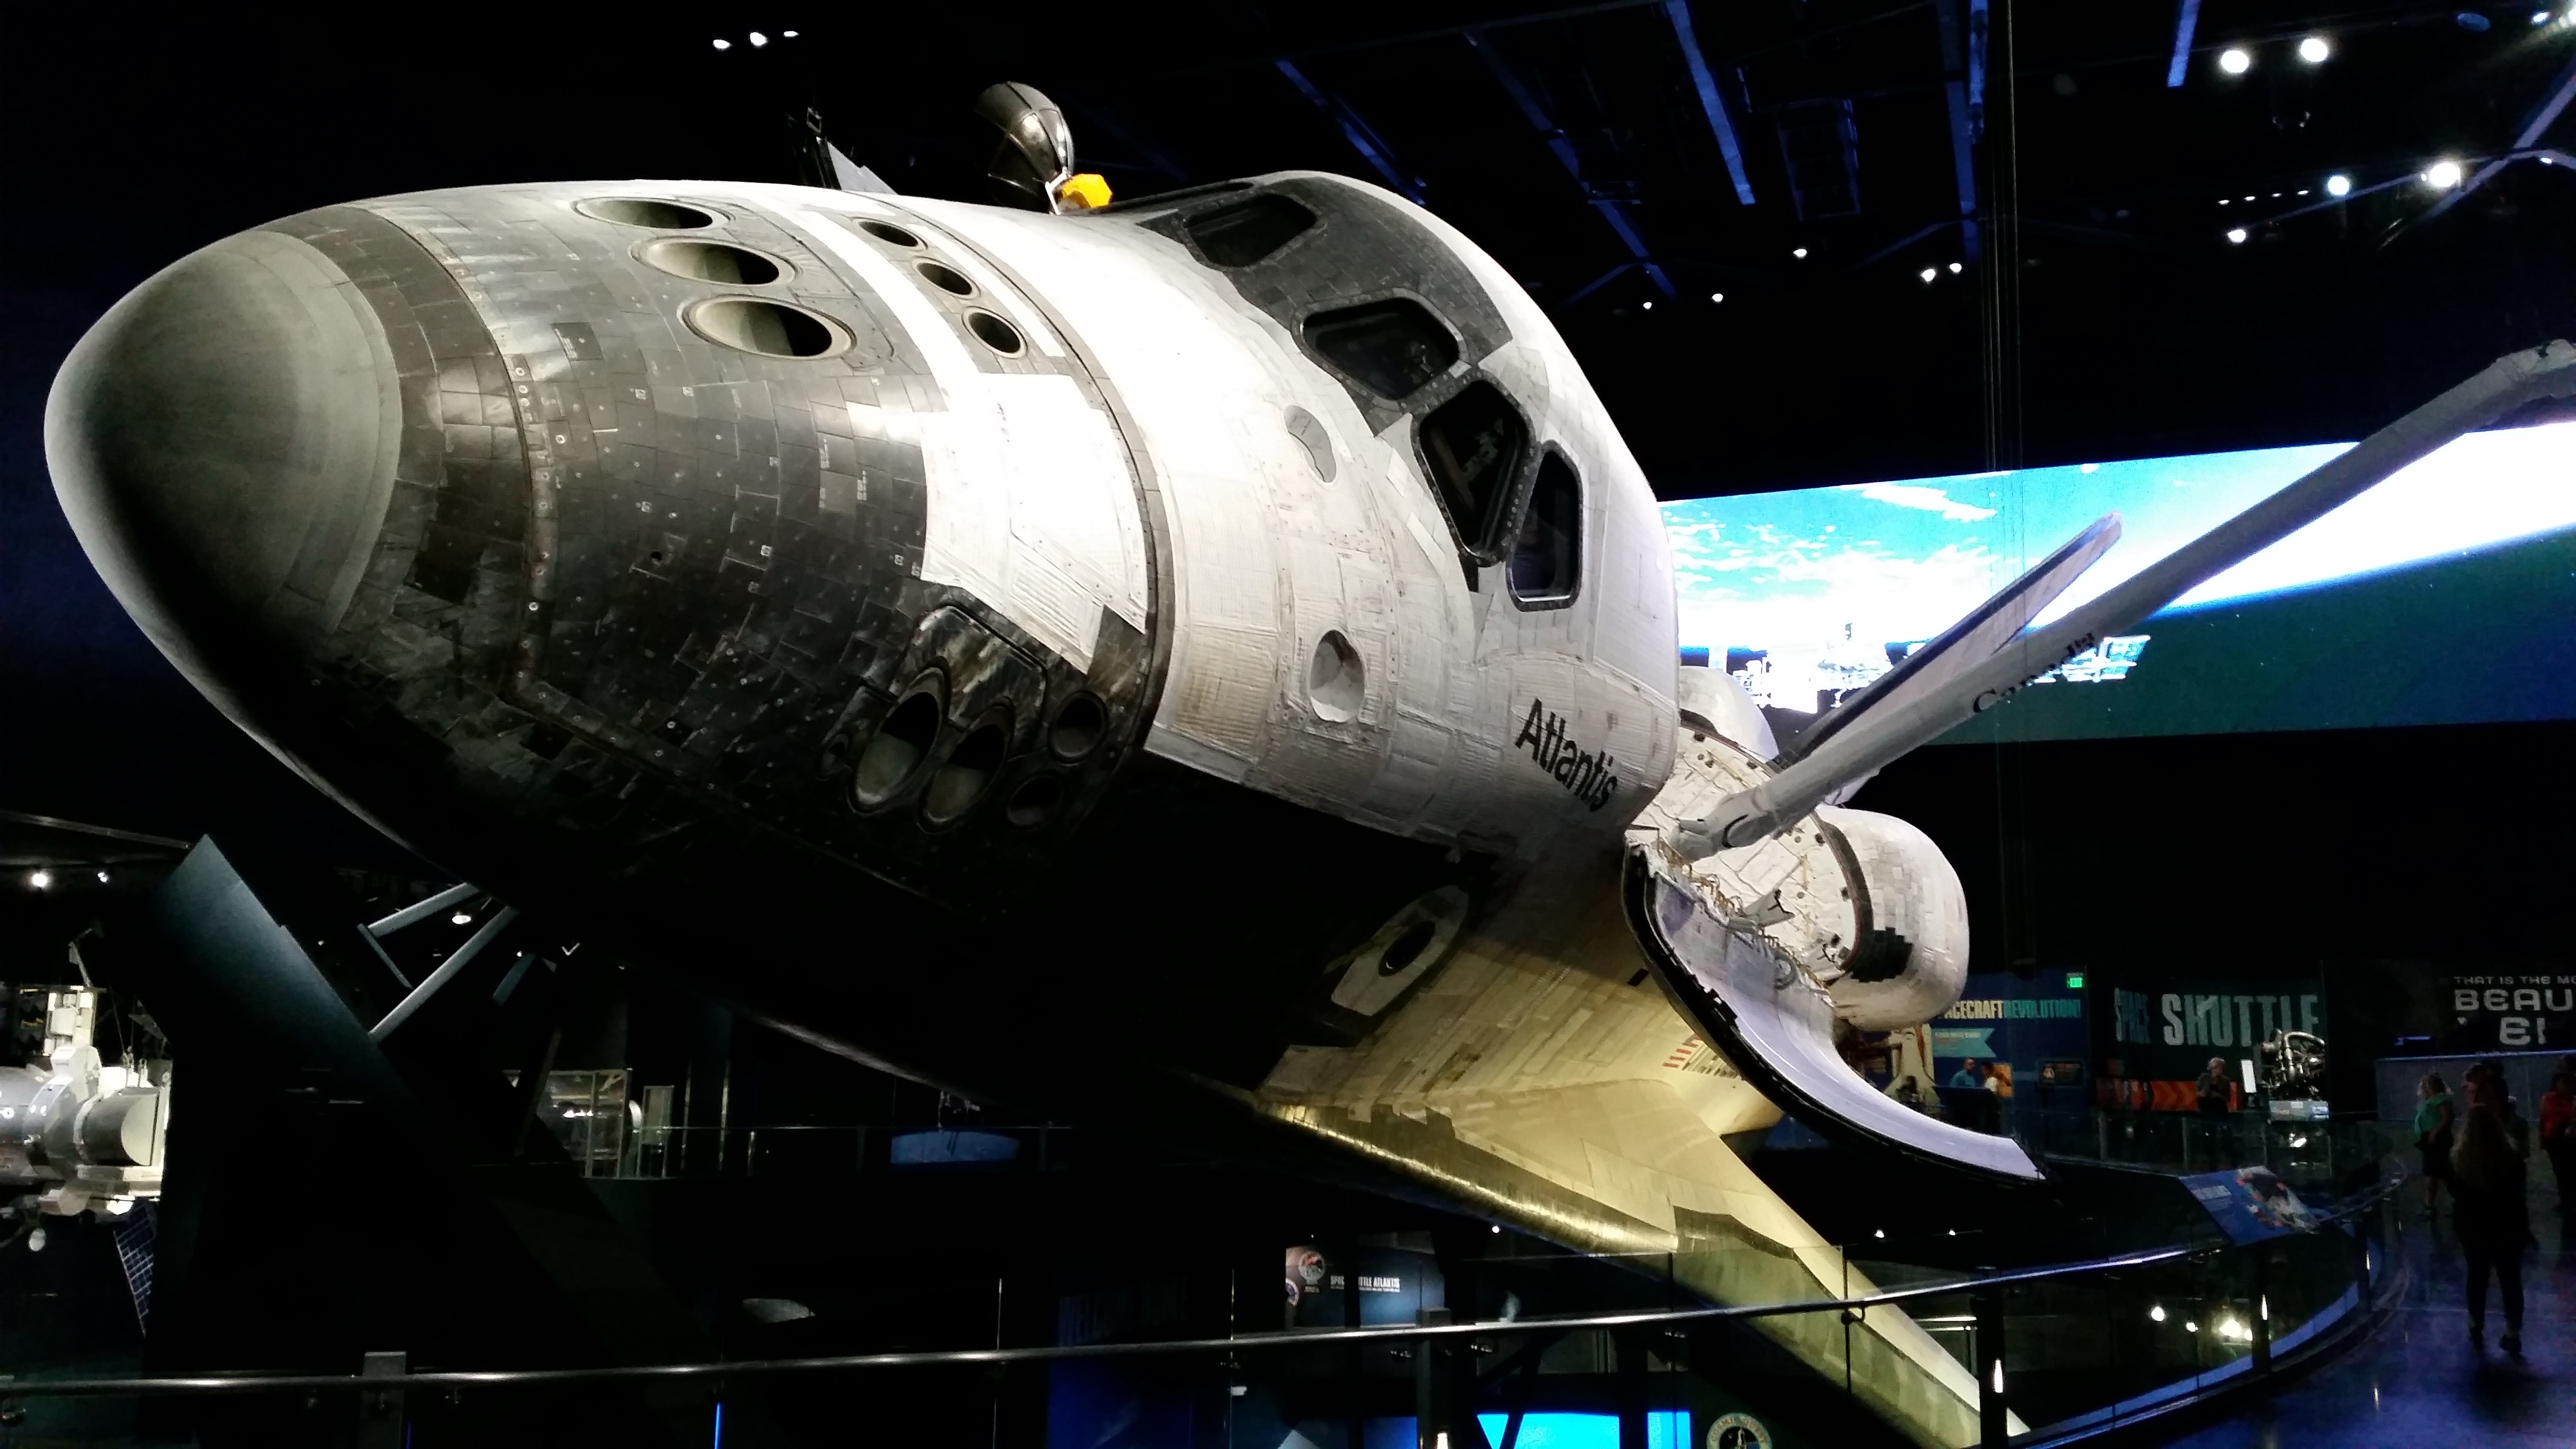
cosmos, airplane, aircraft, vehicle, airline, aviation, space, rocket, astronaut, international, airliner, atlantis, exploration, screenshot, shuttle, spacecraft, atmosphere of earth, aerospace engineering, aircraft engine, kennedy space station